The Embalmer (manga)

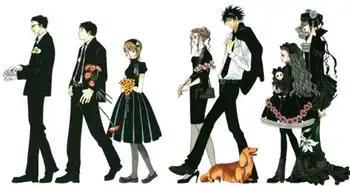
Principal cast members. From left to right: Renji, Wao, Azuki, Koyuki, Shinjyurou, Tsubaki, Urara

is the Shinjyurou's landlord and granddaughter of the man who gave his church to Shinjyurou. She denies any romantic feelings for Shinjyurou, but cares for and trusts him. Shinjyurou's embalming indirectly allowed Azuki to realize the importance of saying farewell while the deceased is still whole. After her cat, Tamala, was found dead, Azuki went into denial and refused to see him, against Shinjyurou's advice. Shortly after, the daughter of a woman embalmed by Shinjyurou visited and thanked him for allowing her to give a proper farewell and find closure. With this in mind, Azuki holds Tamala's body and mourns. In the live-action series, Azuki is a nurse who works at the hospital with several other nurses and Koyuki. She slowly begins to have feelings for Shinjyurou, and is the first of the nurses to find out that he is an embalmer. Shinohara Mai portrayed Azuki in the live-action drama.